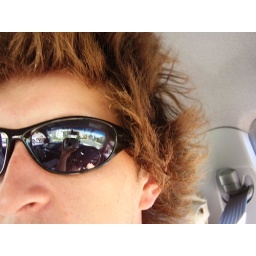
Cruising with punk rock to kill some bees. you can see his leg in my glasses